Sean Lennon

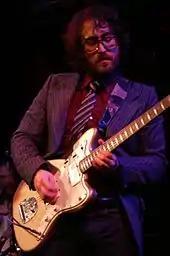
Ono Lennon performing in 2007

In 2000, Sean had a guest appearance on the Soulfly album "Primitive" on the song "Son Song".